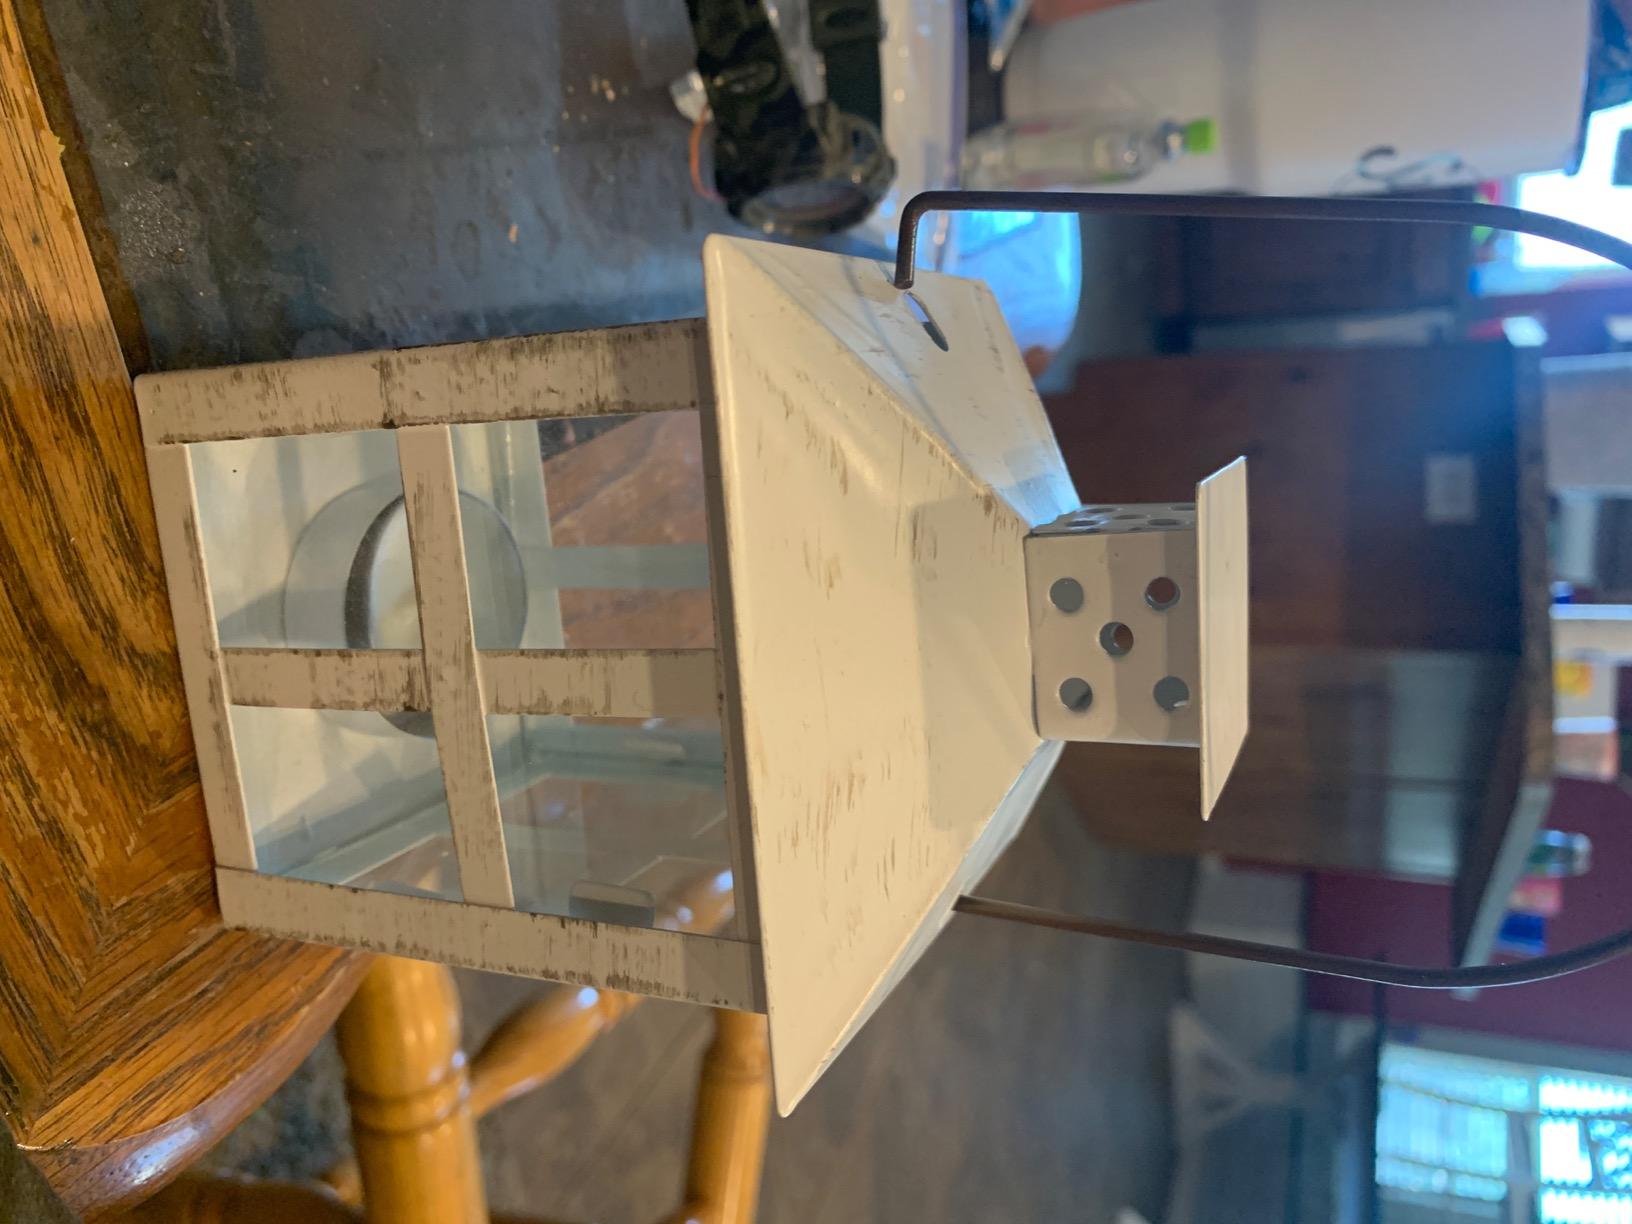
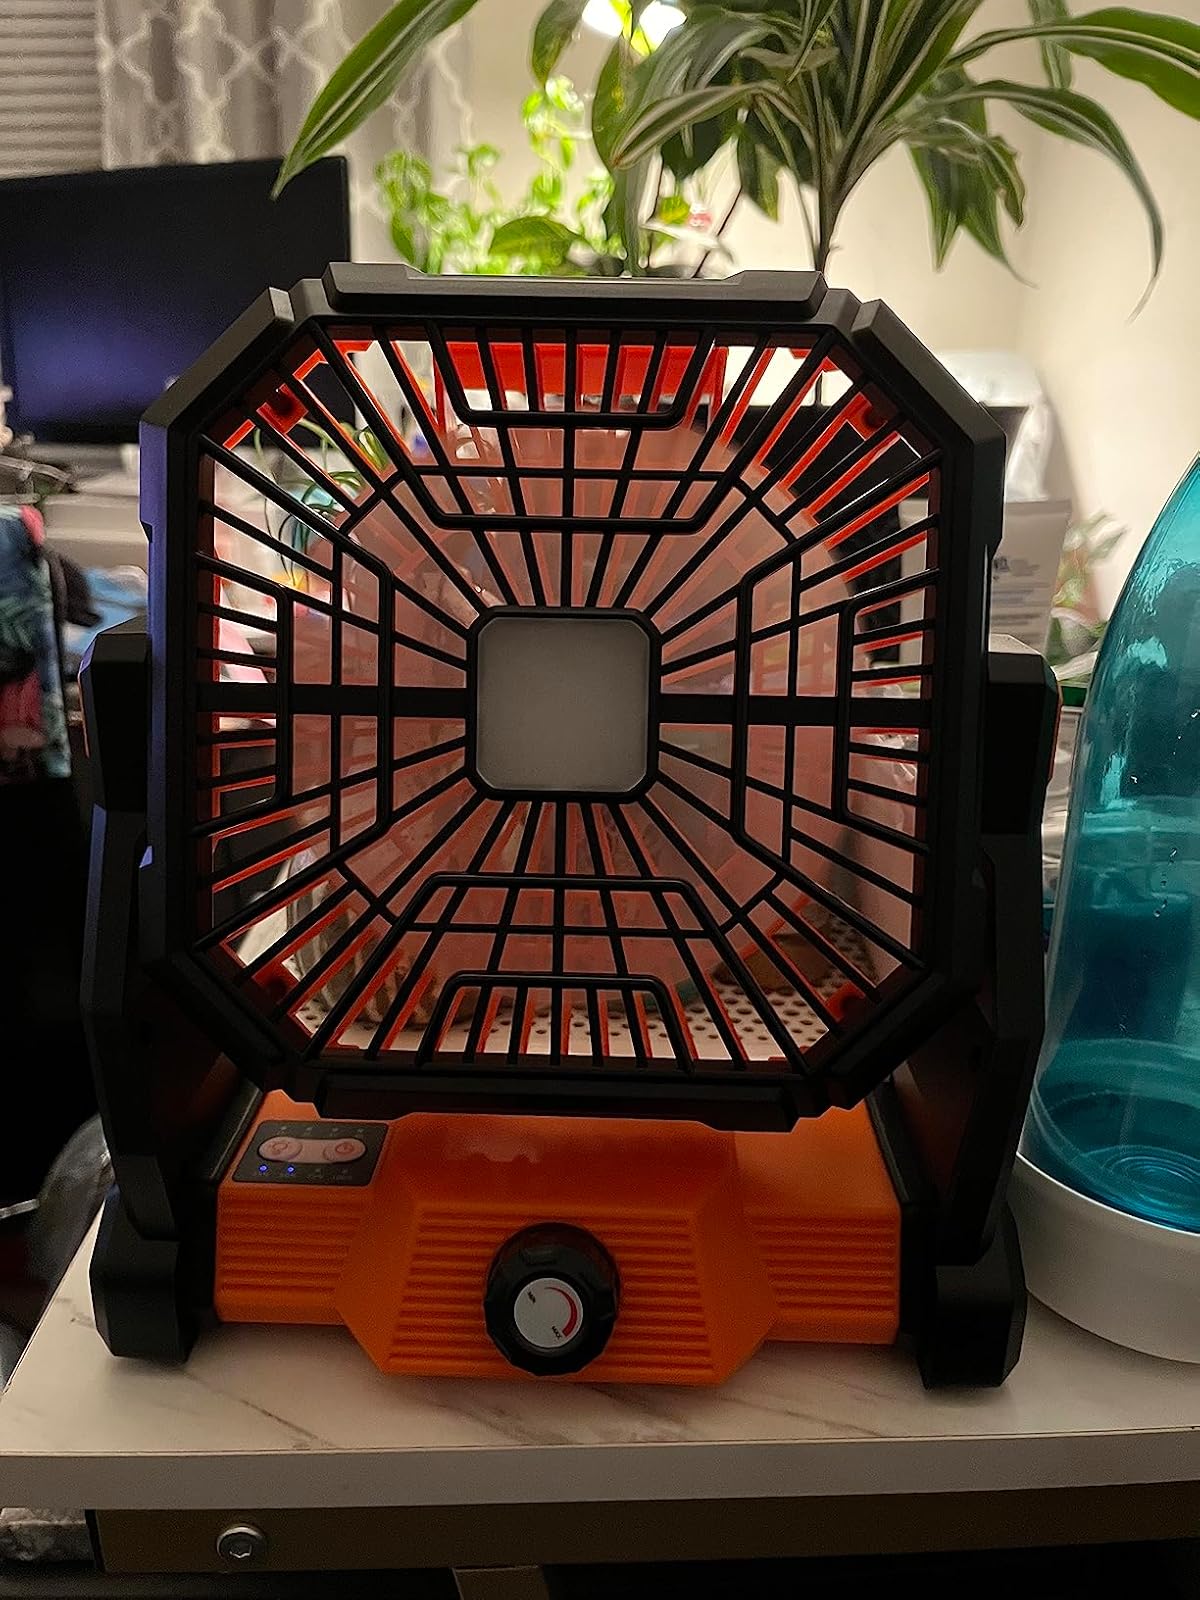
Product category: lantern
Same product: no